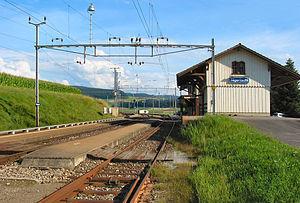
Tägertschi est une localité et une ancienne commune suisse du canton de Berne, située dans l'arrondissement administratif de Berne-Mittelland.